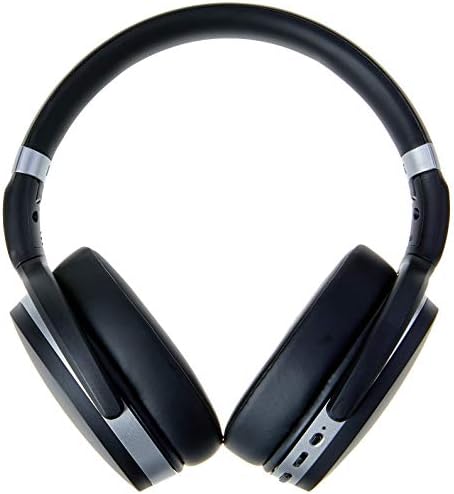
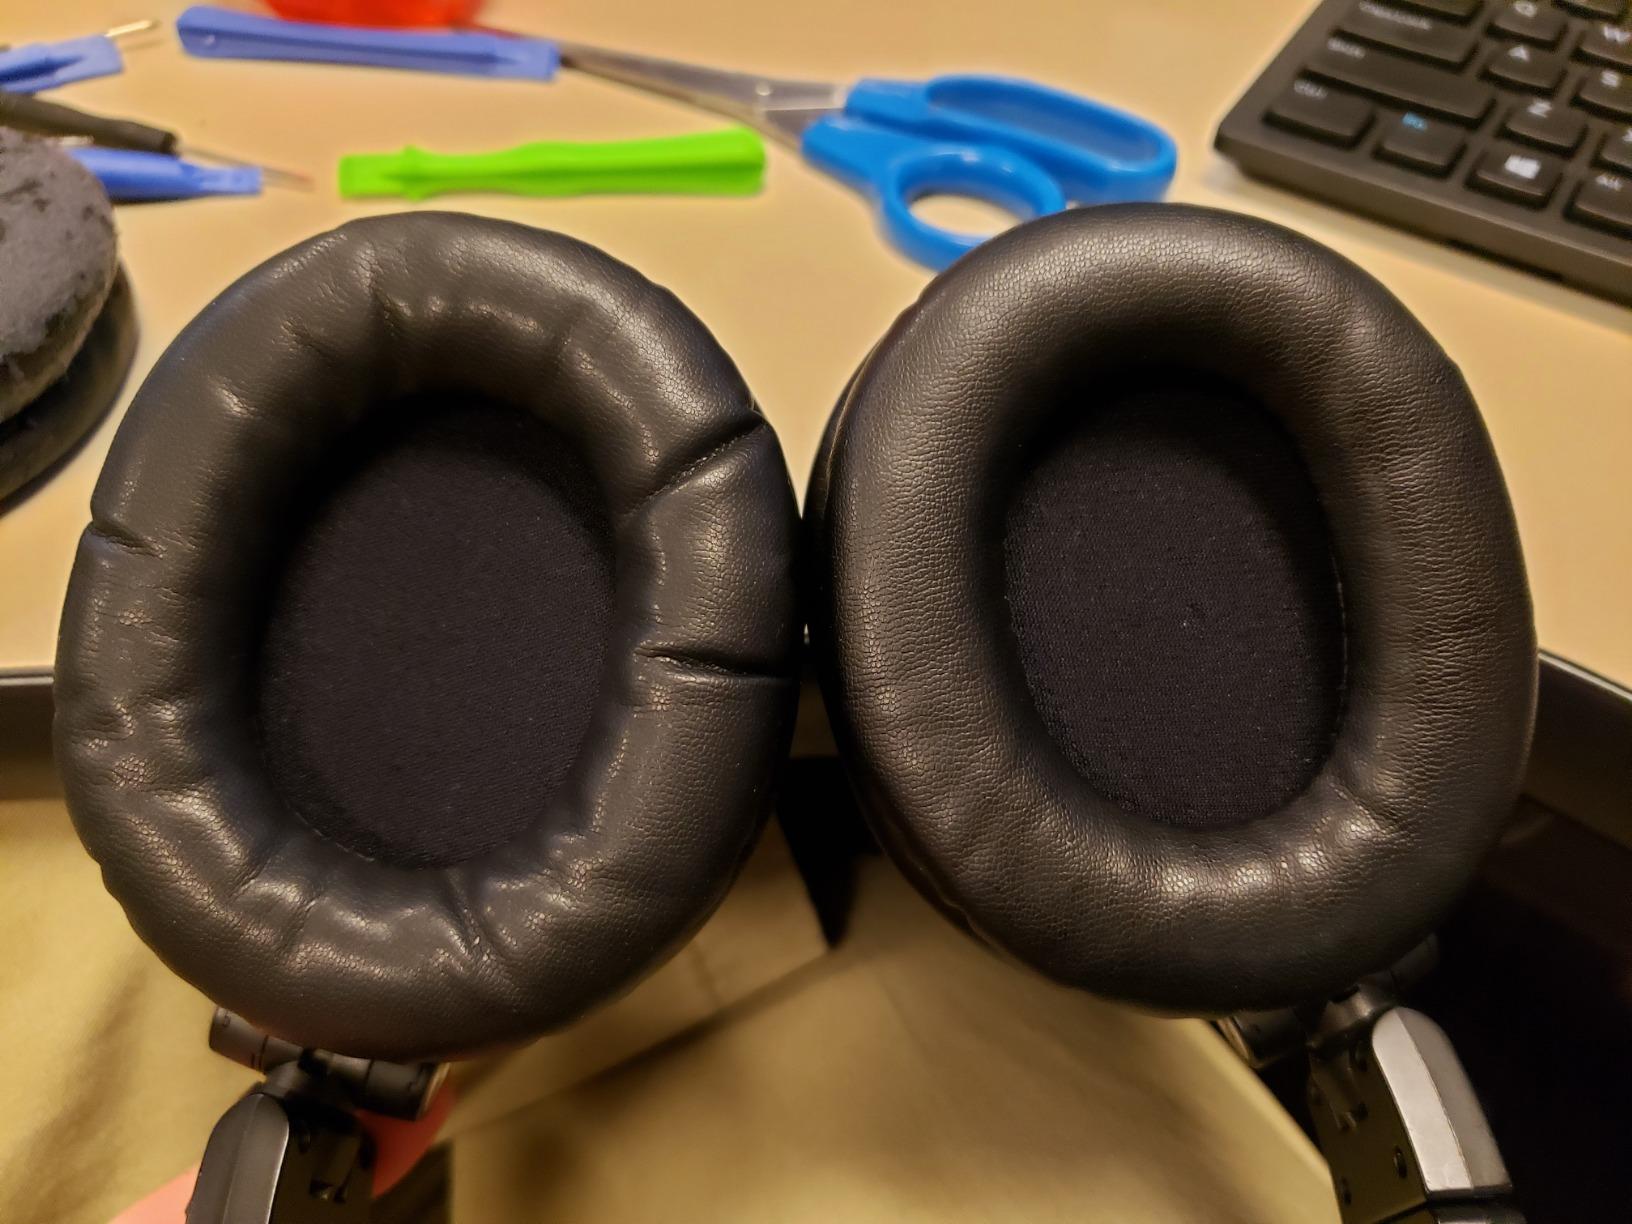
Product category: headphones
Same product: no